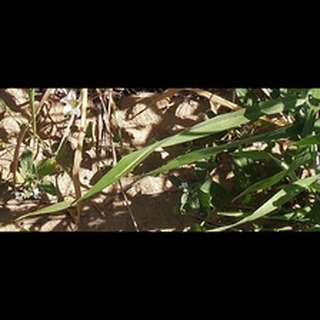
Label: healthy_wheat